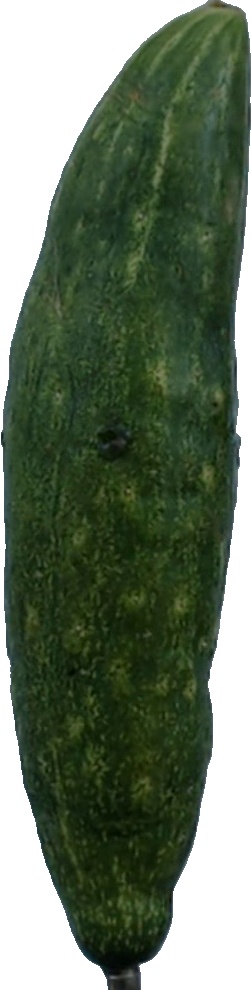
Label: cucumber_3